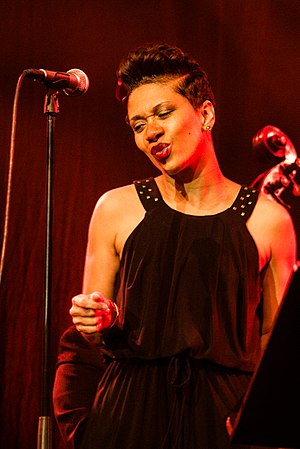
Zhane
"Zhane er en R&B/Soul-duo fra USA. Duoen have et hit i 1993 med nummeret ""Hey Mr. DJ"".